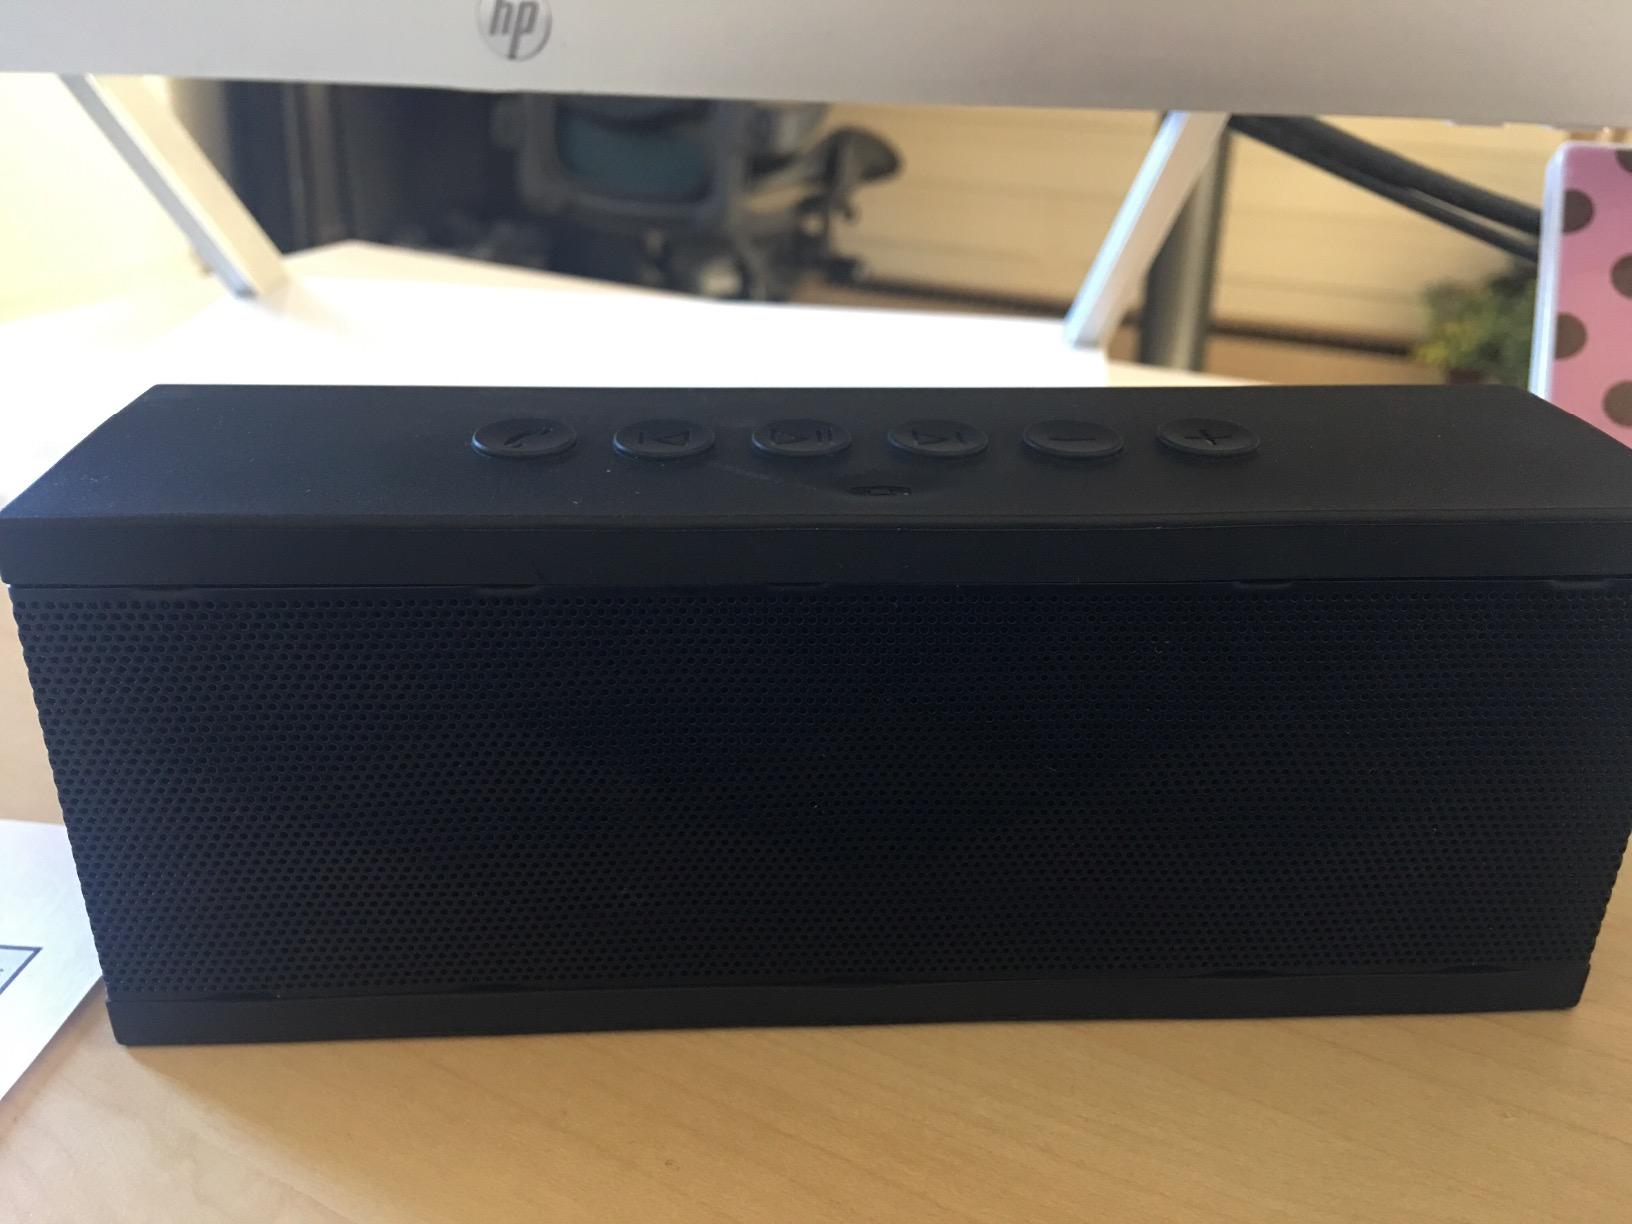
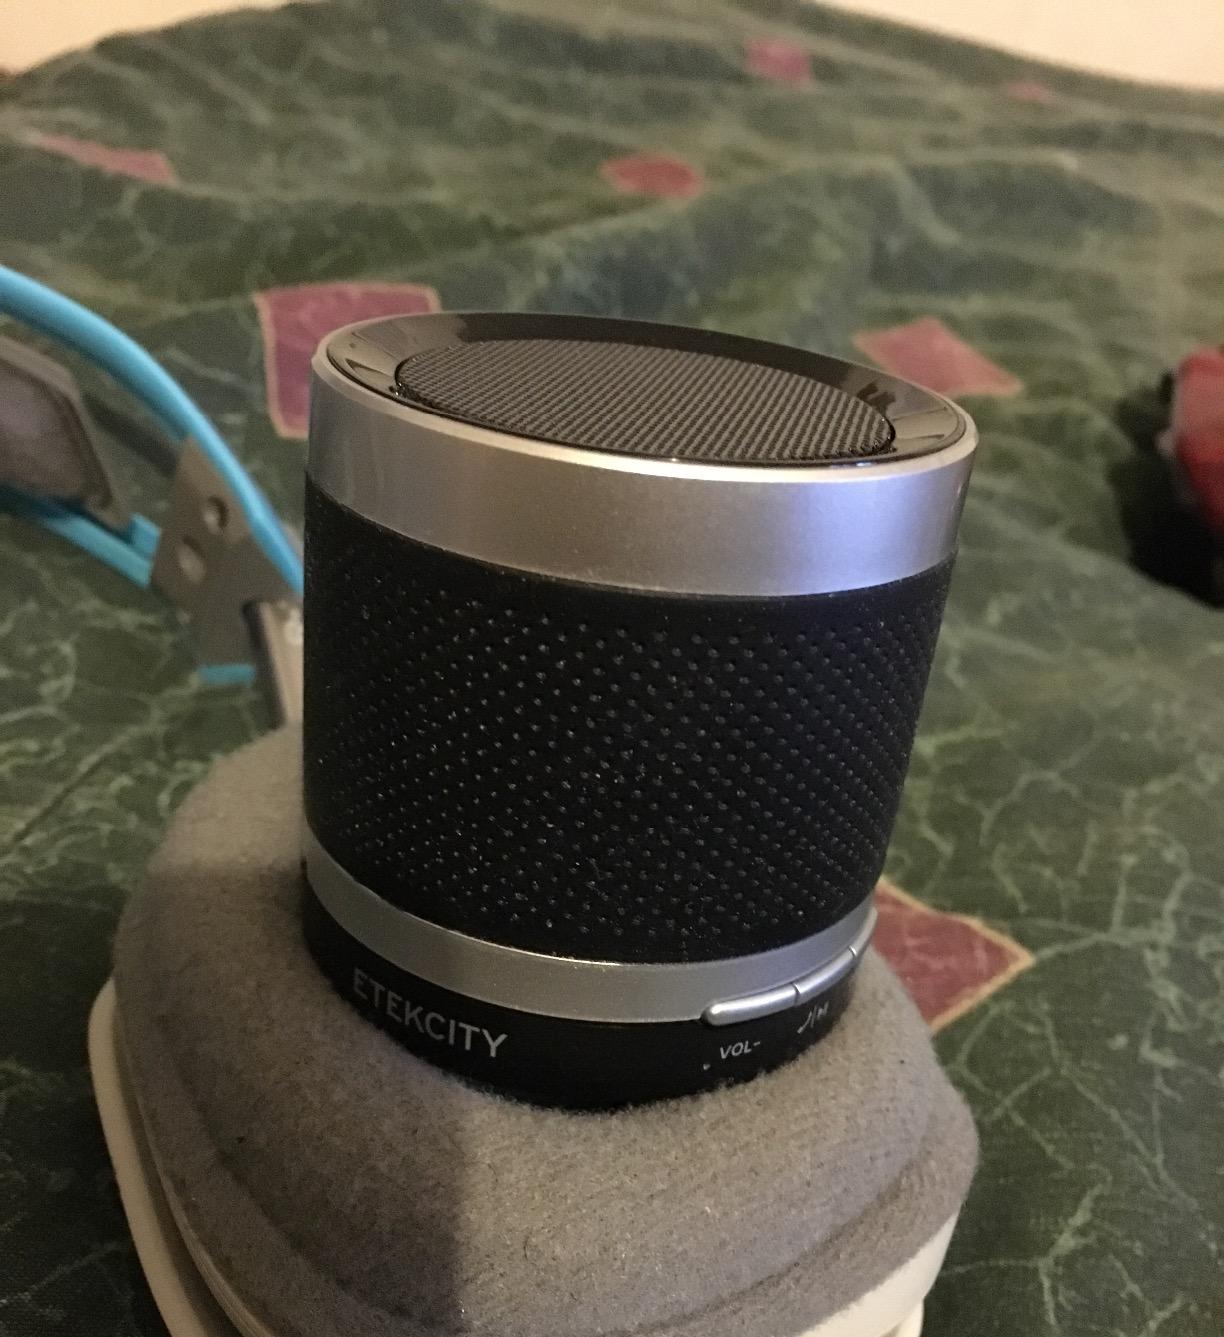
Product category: speaker
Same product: no